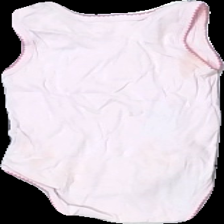
View: back
Type: Top
Category: Children
Brand: Missing
Colors: Pink
Material: 100% Cotton
Pattern: Other
Cut: Tight
Stains: Major
Damage: stains
Damage location: top center
Damage 2: stains
Damage 2 location: middle center
Damage 3: stains
Damage 3 location: top right
Price range: <50
Recommended usage: Export
Description: pink body with print